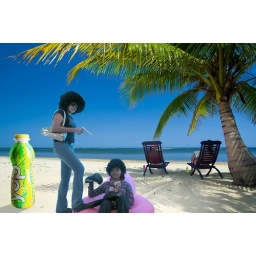
Relaxing under a palm tree on remote beach